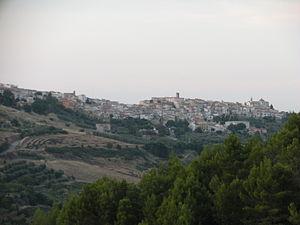
Montemilone est une commune italienne d'environ 1 800 habitants, située dans la province de Potenza, dans la région Basilicate, en Italie méridionale.